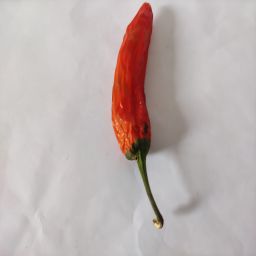
Crop: New Mexico Green Chile
Quality: Dried